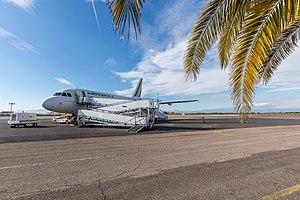
A318 Air France en escale à l'aéroport de Perpignan
L'aéroport de Perpignan-Rivesaltes, parfois appelé Aéroport - Sud de France, est un aéroport du département des Pyrénées-Orientales. Sa gestion est assurée par La Société Publique Locale Aéroportuaire Régionale depuis le 1ᵉʳ janvier 2020. Son trafic annuel est de 447 084 passagers.